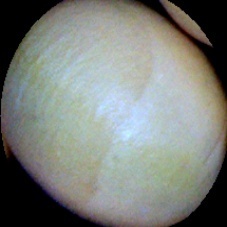
Label: Immature